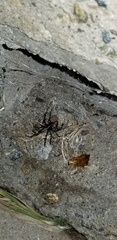
Species: Lactrodectus_hesperus